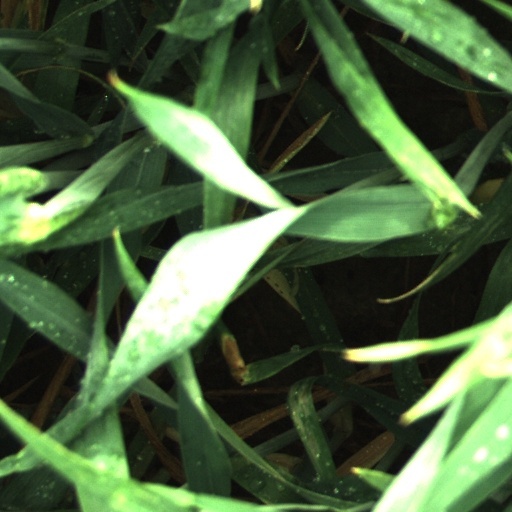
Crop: wheat